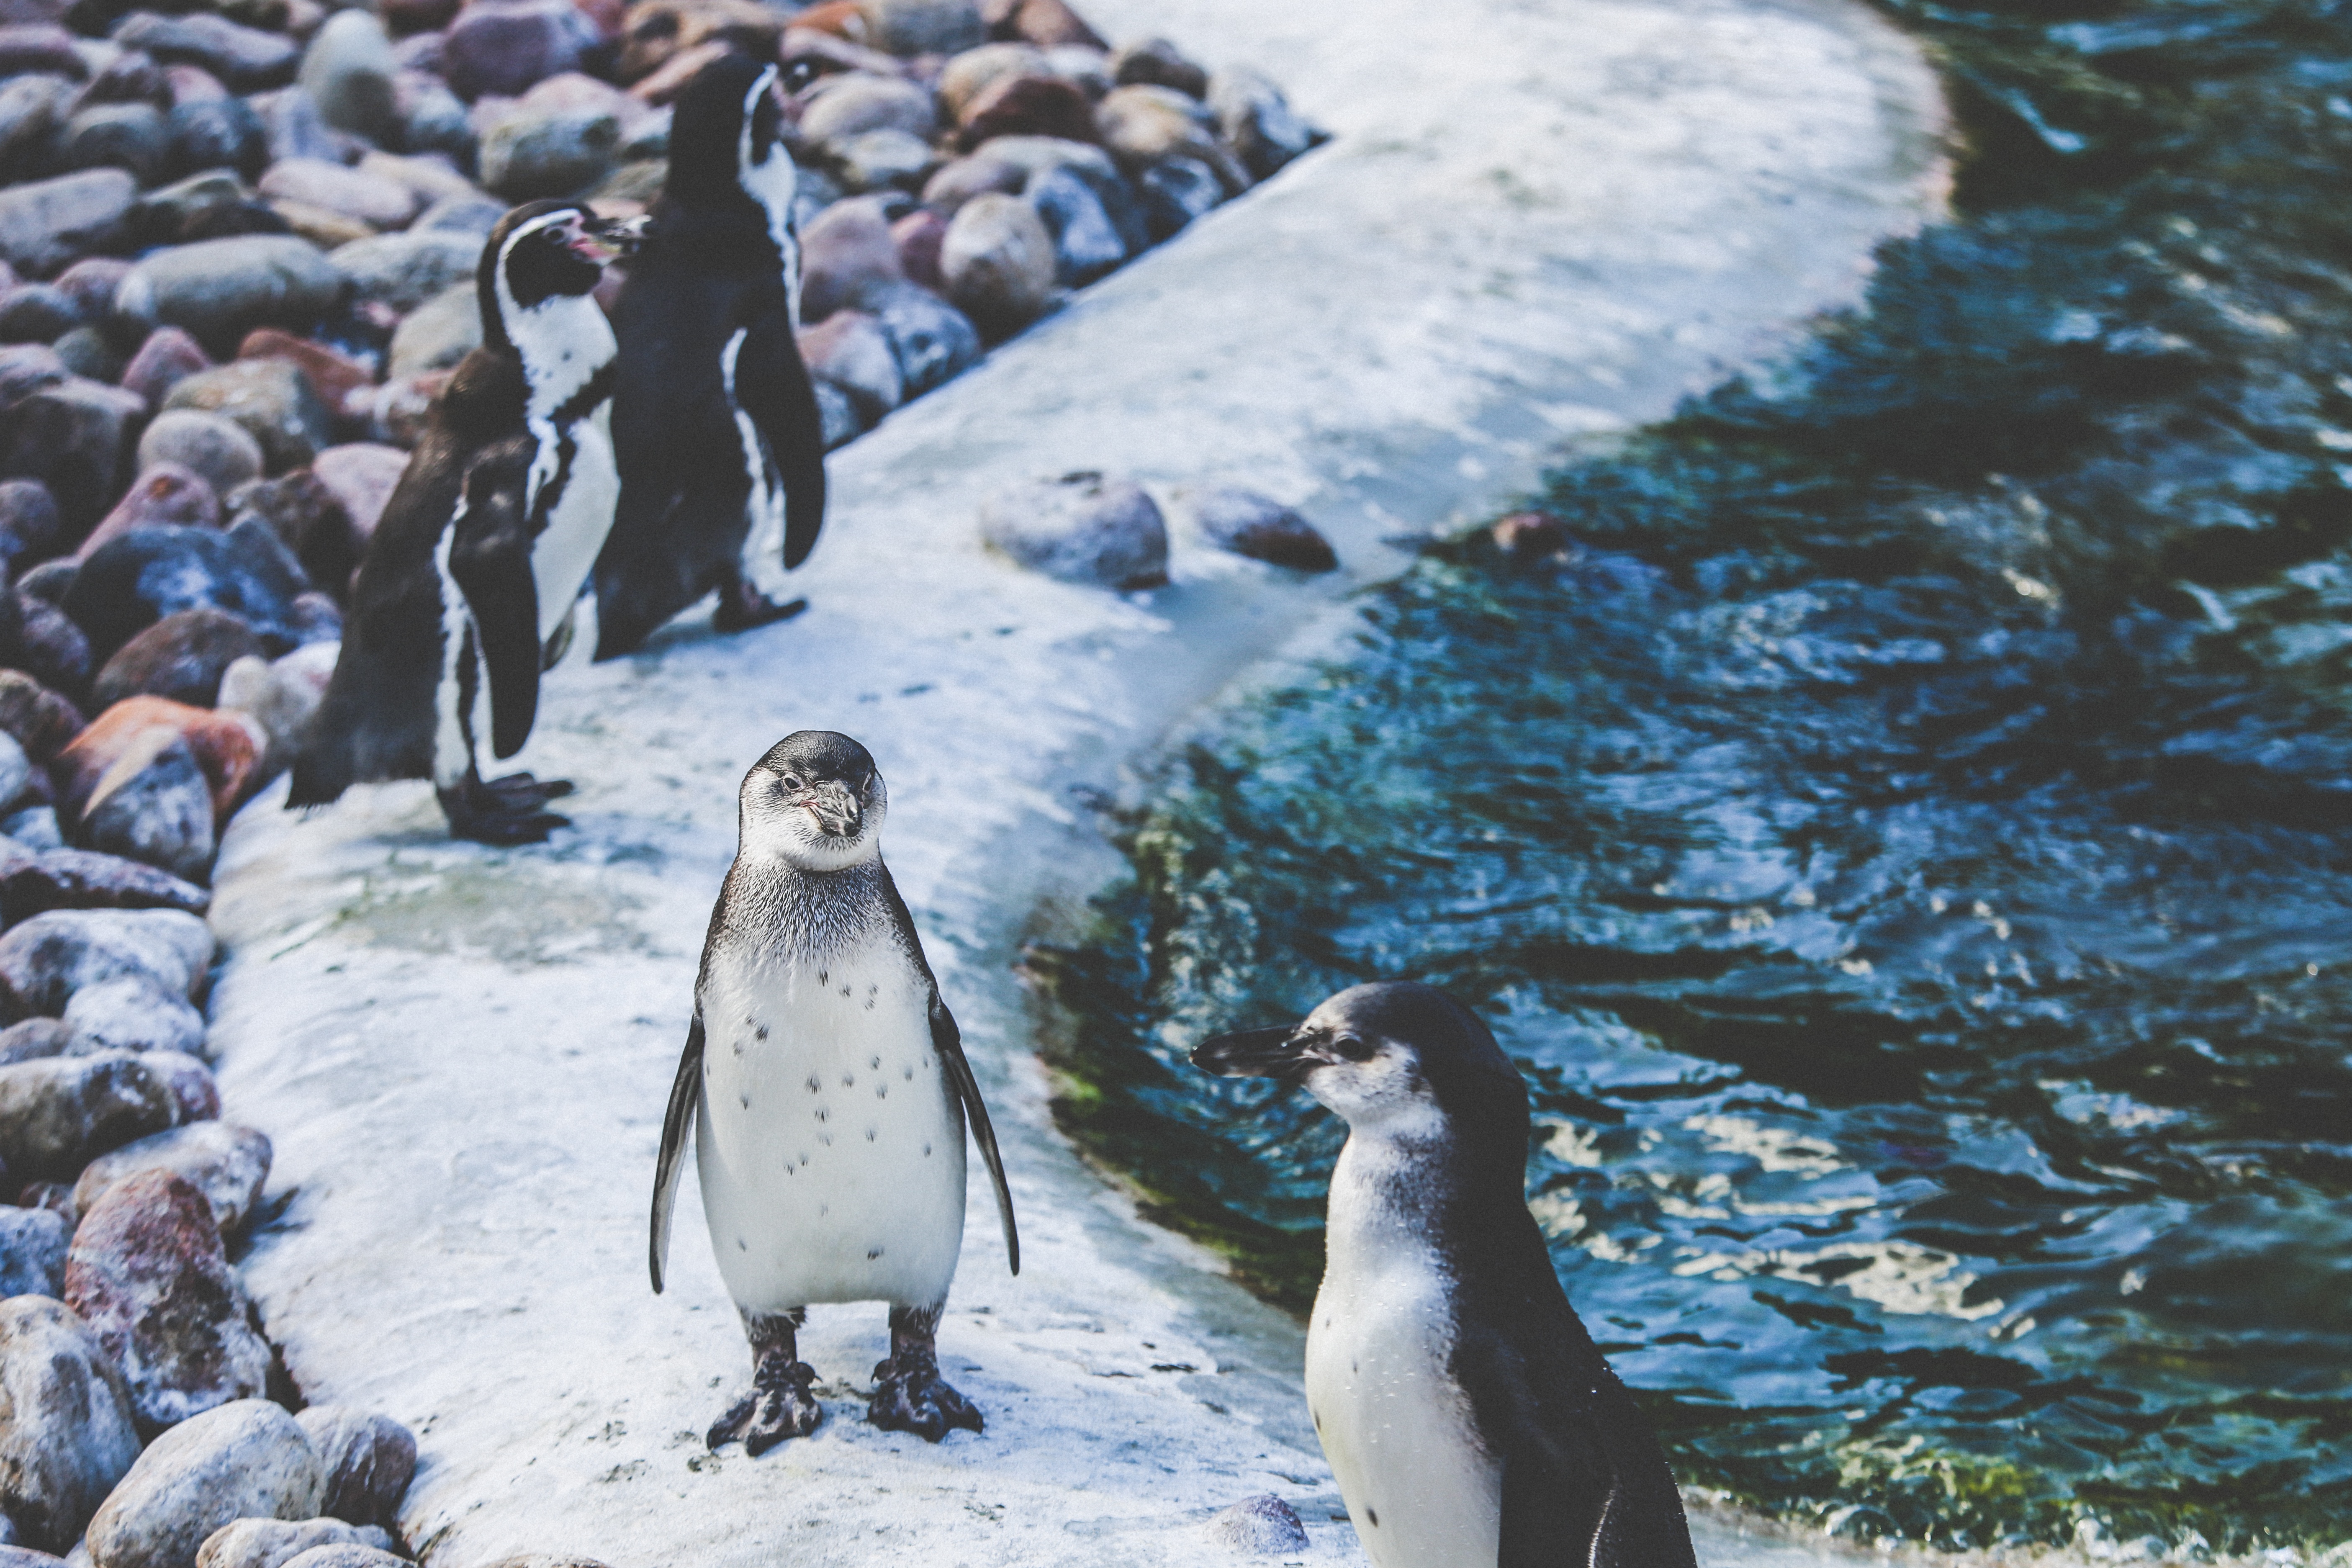
bird, wildlife, fauna, penguin, vertebrate, flightless bird